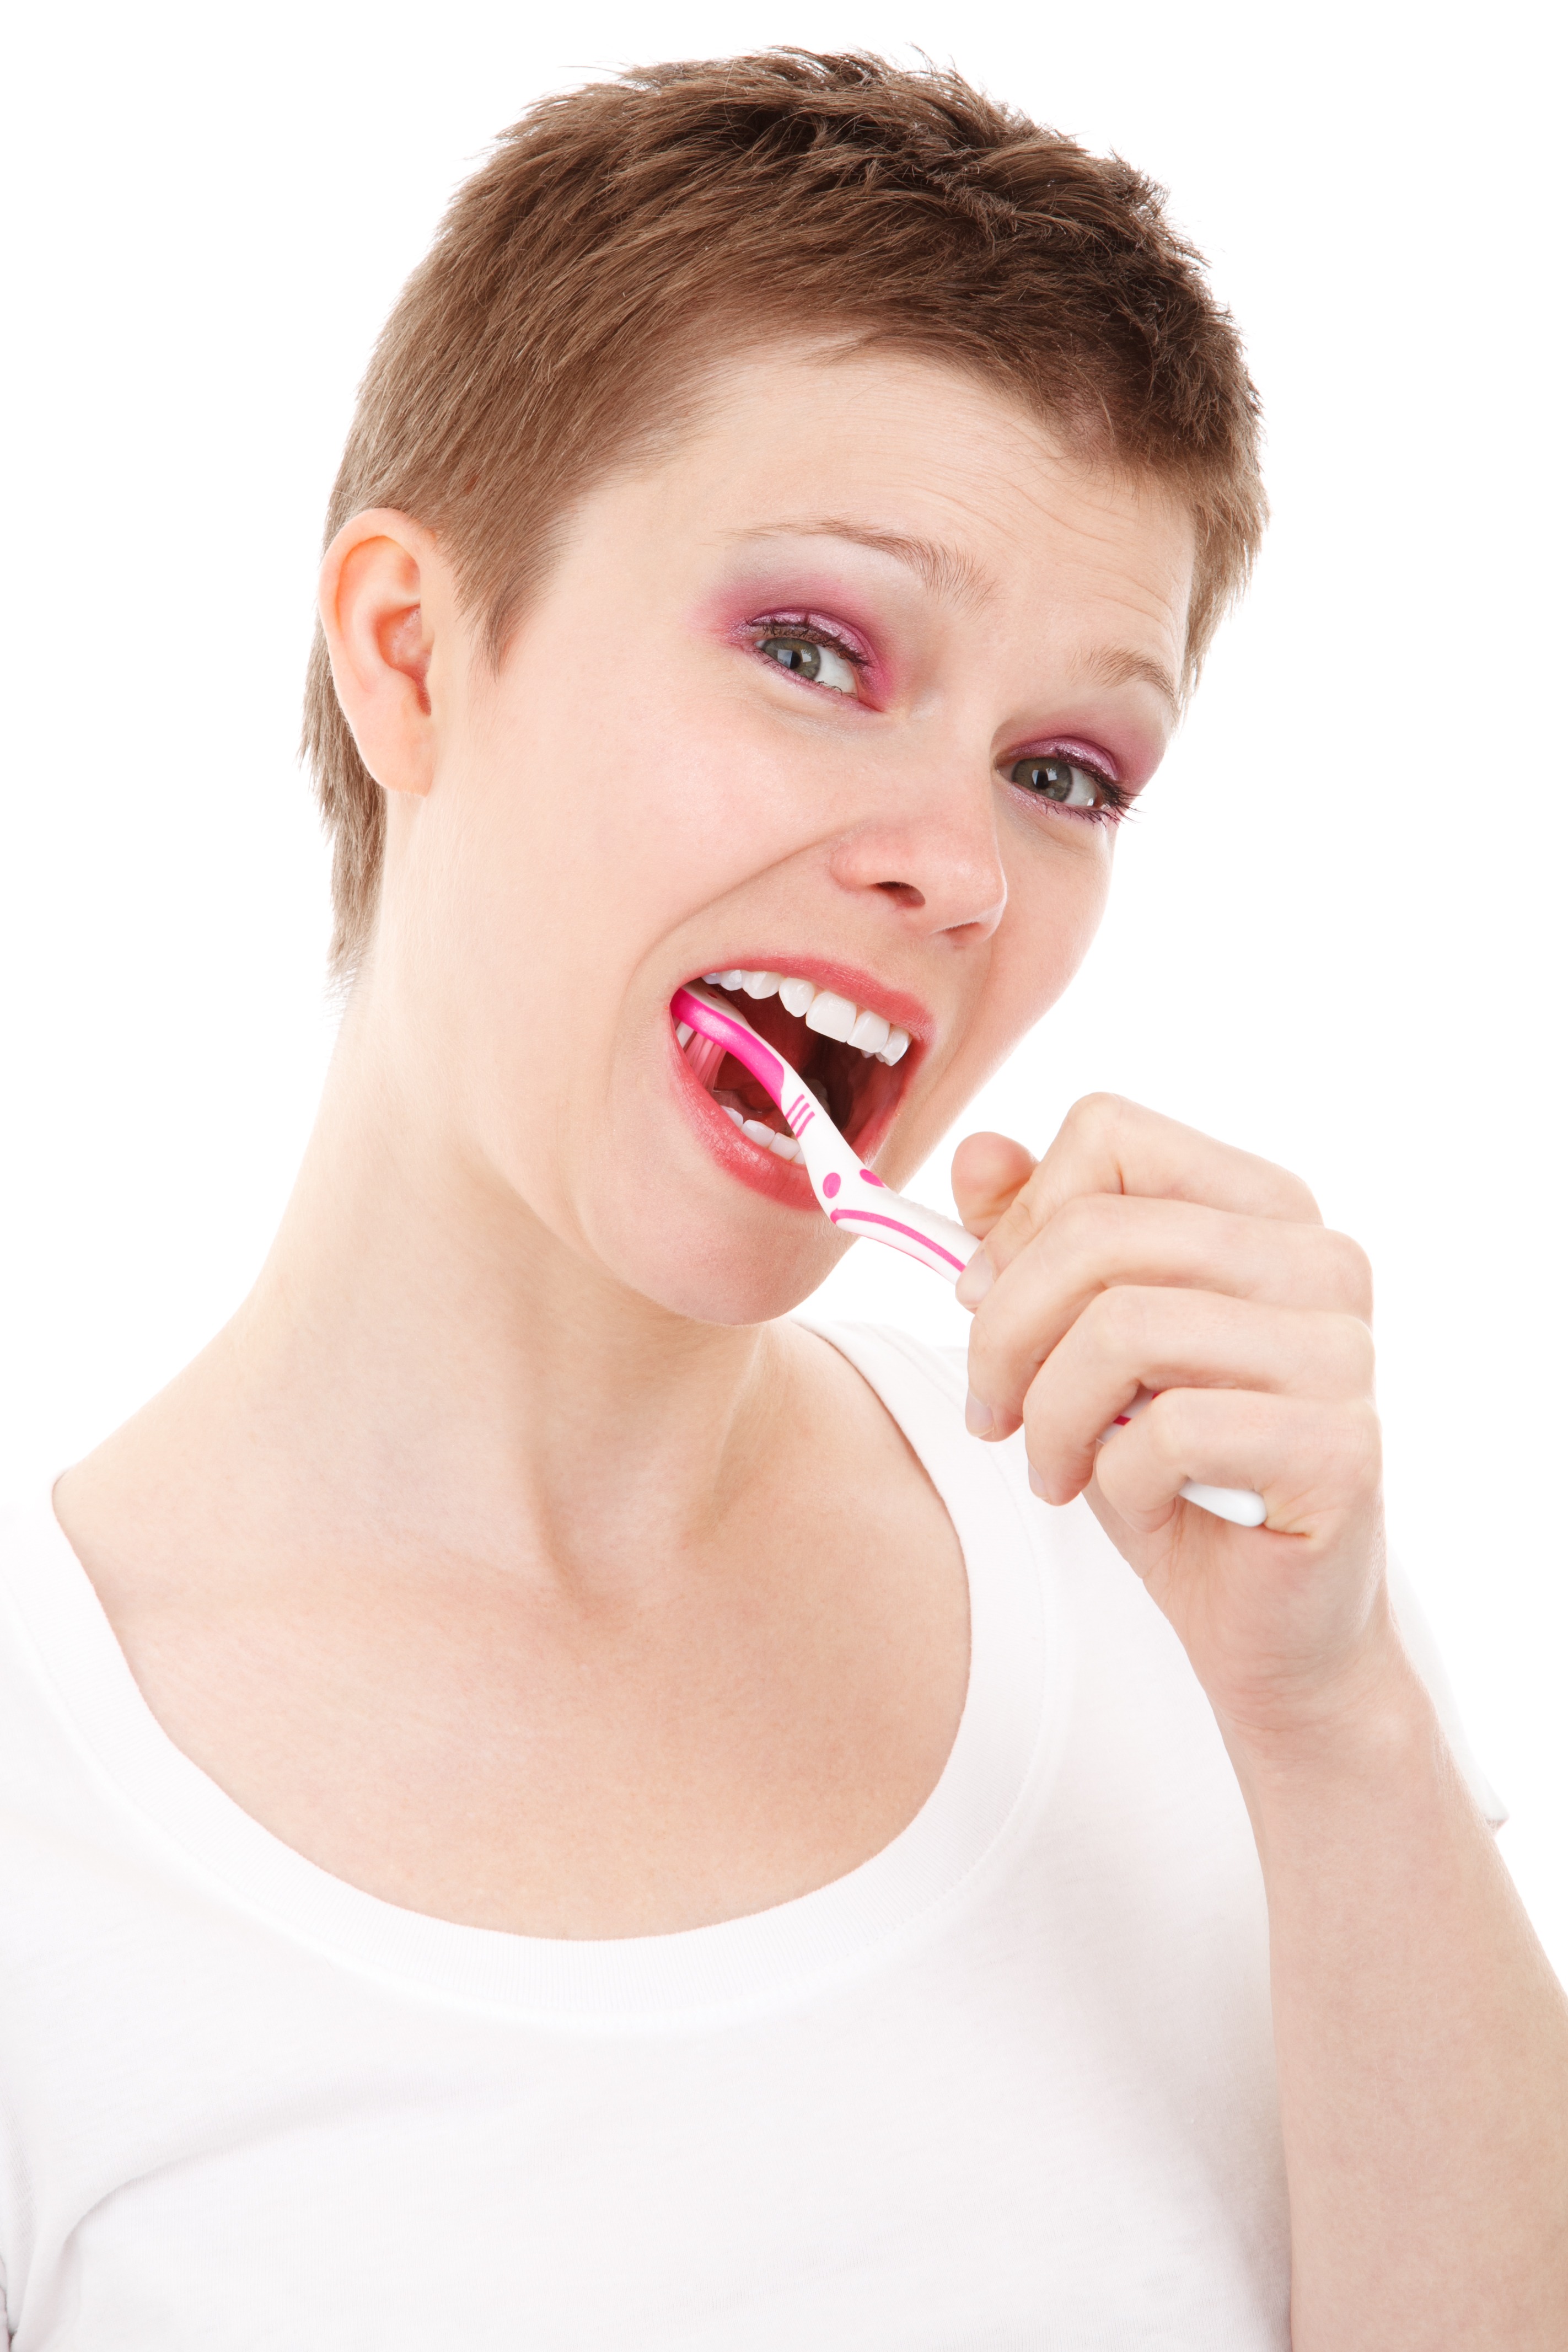
hand, person, people, girl, woman, white, brush, female, young, finger, clean, care, ear, healthy, health, facial expression, lip, mouth, yawn, dental, human body, face, eating, nose, cheek, neck, eye, head, skin, tongue, organ, teeth, tooth, emotion, shout, oral, hygiene, toothbrush, toothpaste, jaw, sense, chin, human action